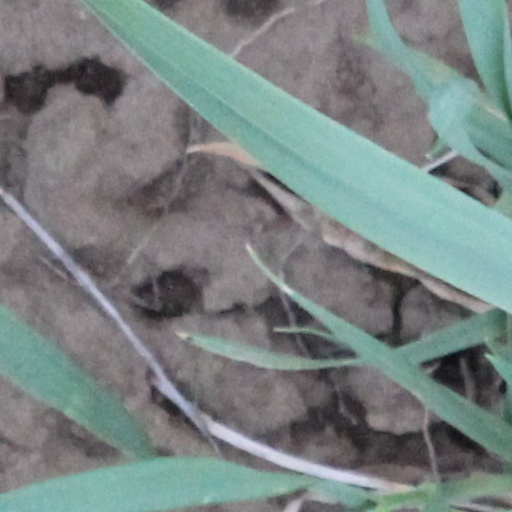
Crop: wheat